Mufti

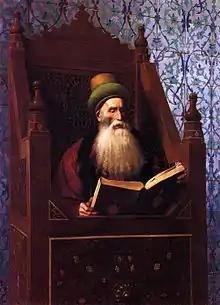
A mufti reading in his prayer stool, by Jean-Léon Gérôme

A mufti is an Islamic jurist qualified to issue a nonbinding opinion ("fatwa") on a point of Islamic law ("sharia"). The act of issuing fatwas is called "iftāʾ". Muftis and their "fatāwa" have played an important role throughout Islamic history, taking on new roles in the modern era.